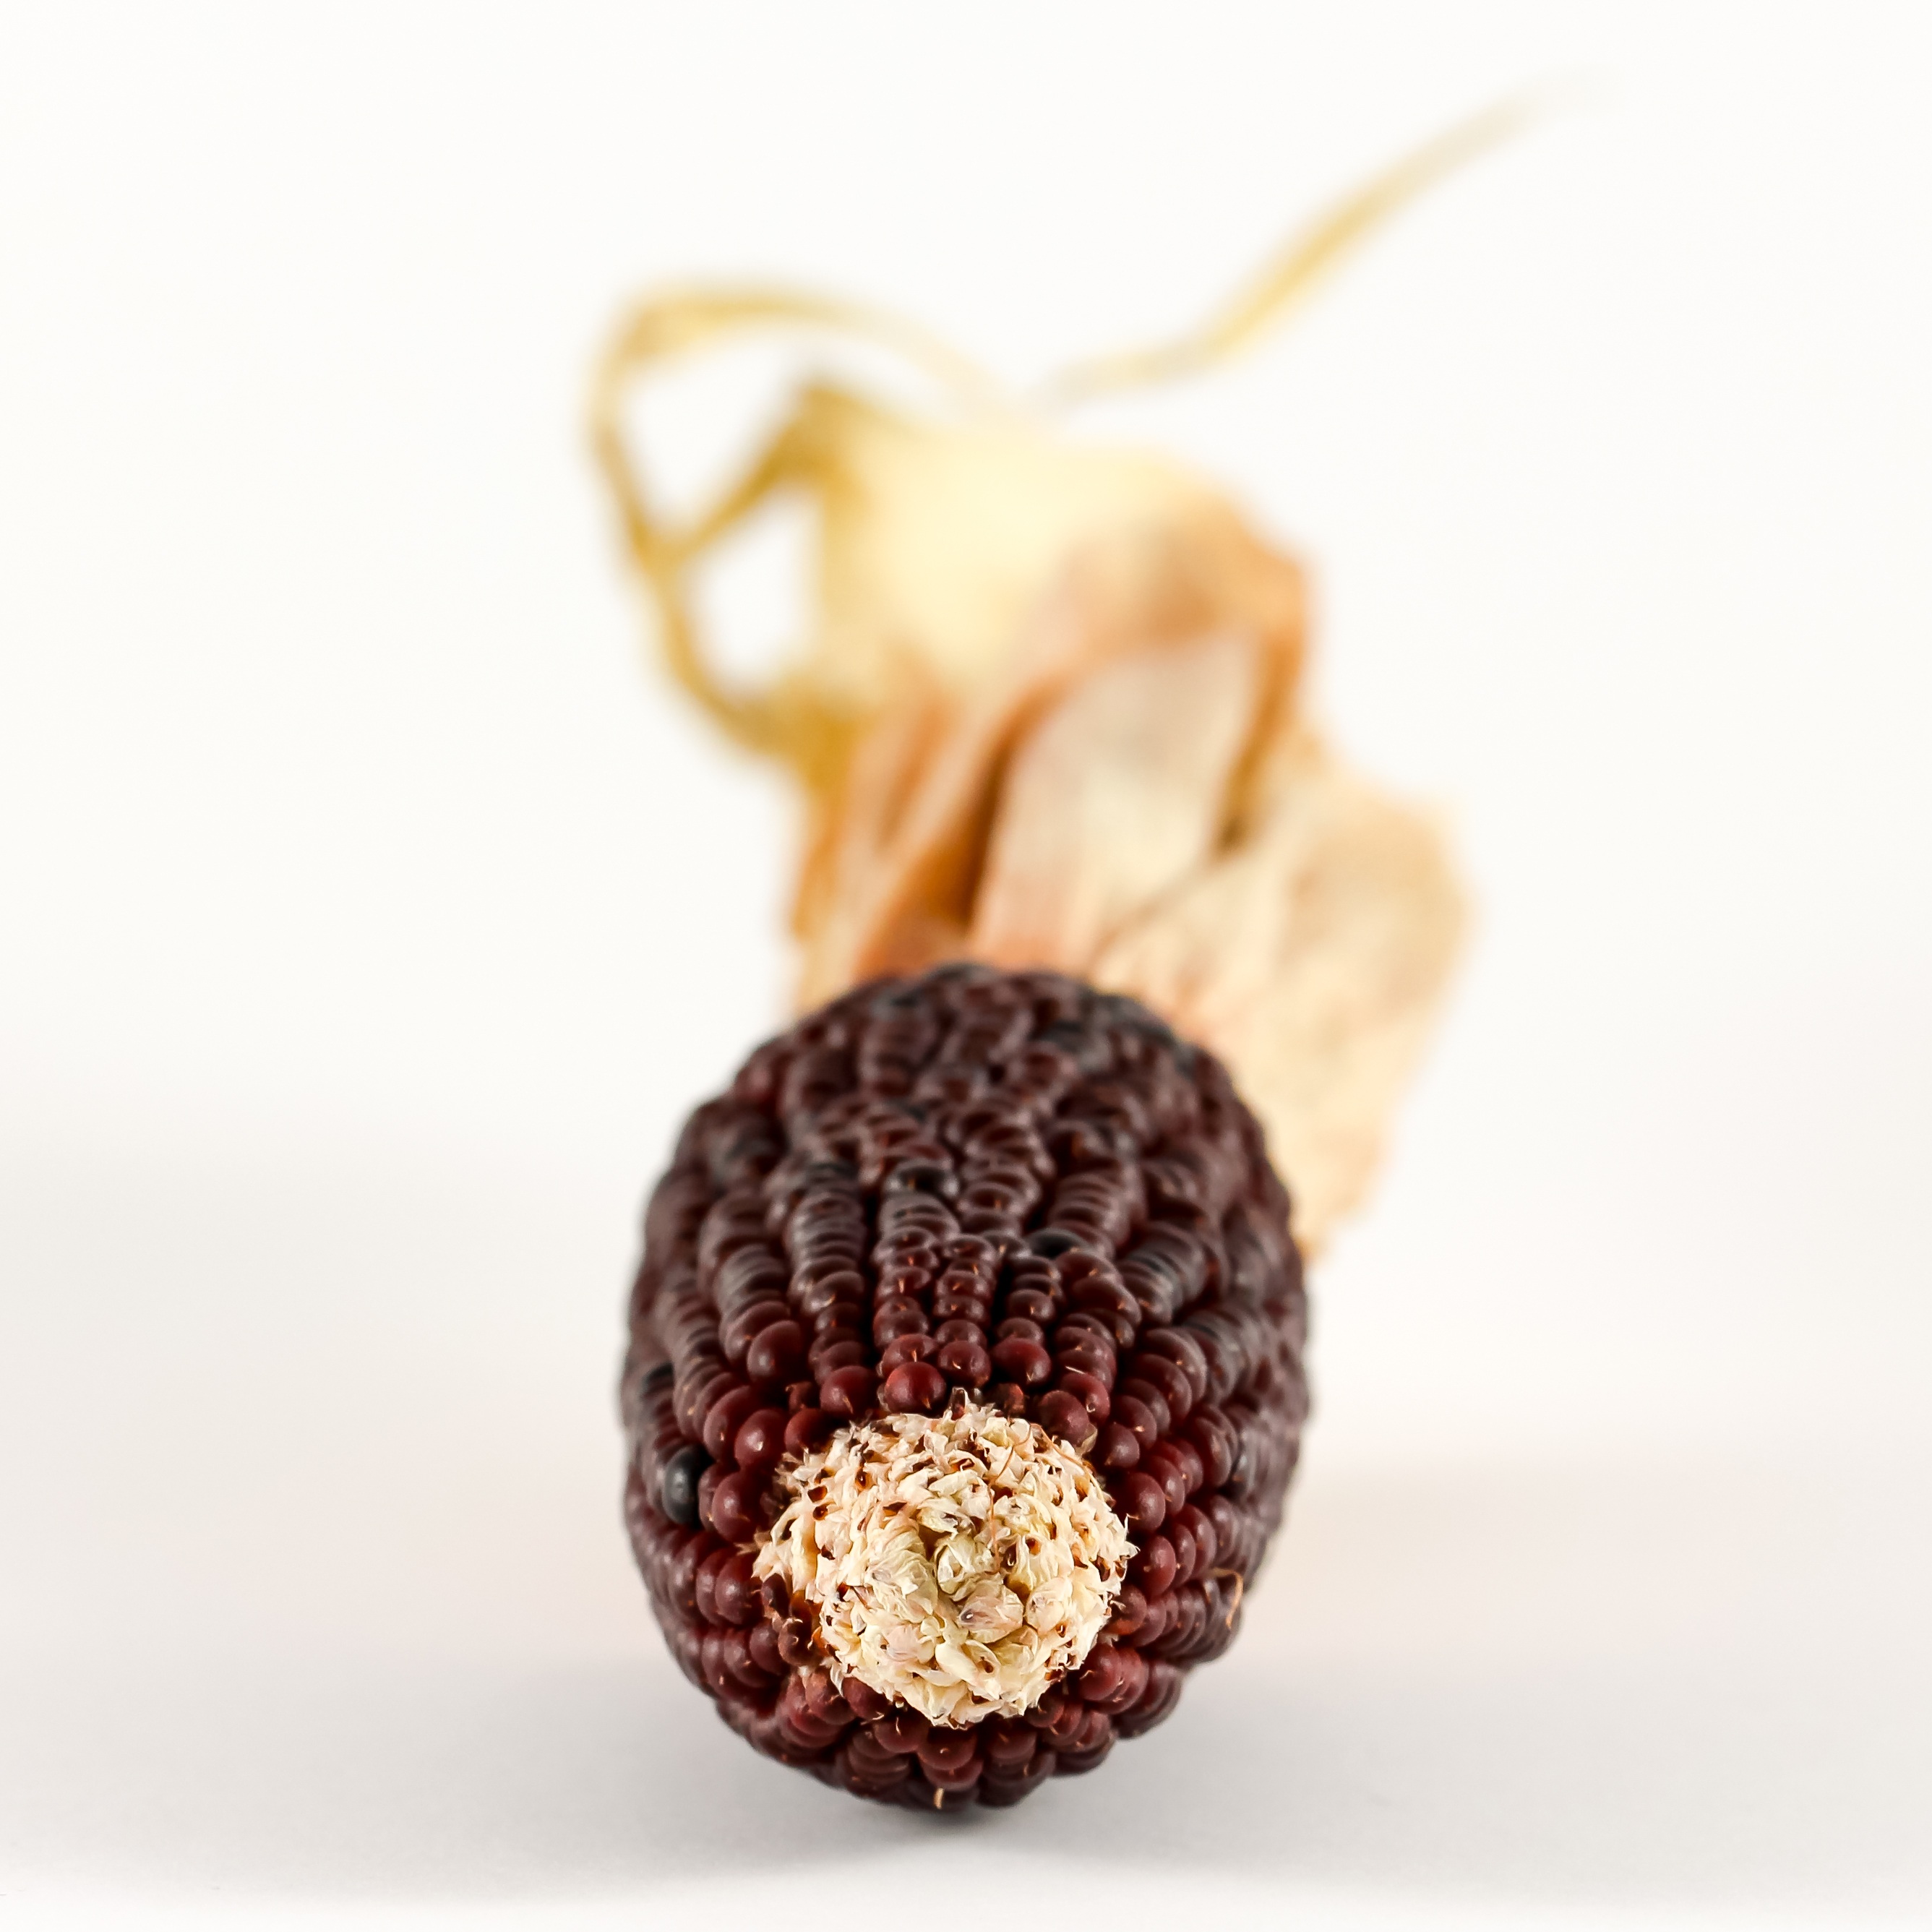
grass, plant, flower, isolated, heart, decoration, food, produce, corn, bead, deco, jewellery, art, cereals, ornamental plant, corn on the cob, ornamental corn, corn harvest, corn cultivation, fashion accessory